Nick Enright

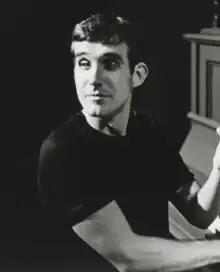
Enright 1976

Nicholas Paul Enright AM (22 December 1950 – 30 March 2003) was an Australian dramatist, playwright and theatre director.